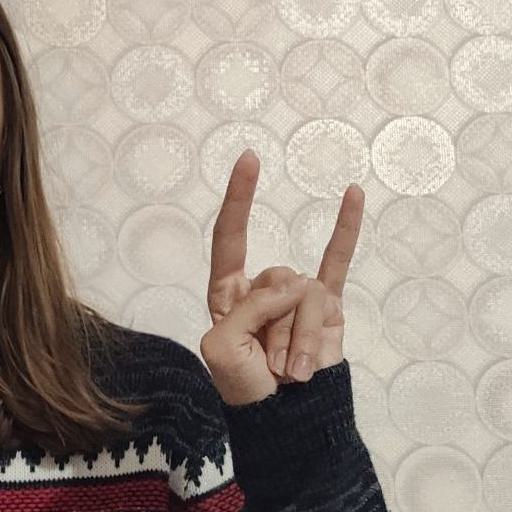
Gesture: rock